Jadelin Mabiala Gangbo

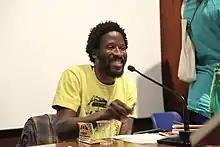

Jadelin Mabiala Gangbo (born 1976) is a writer who was born in Brazzaville, Republic of the Congo. He lived between Imola and Bologna from the age of four.